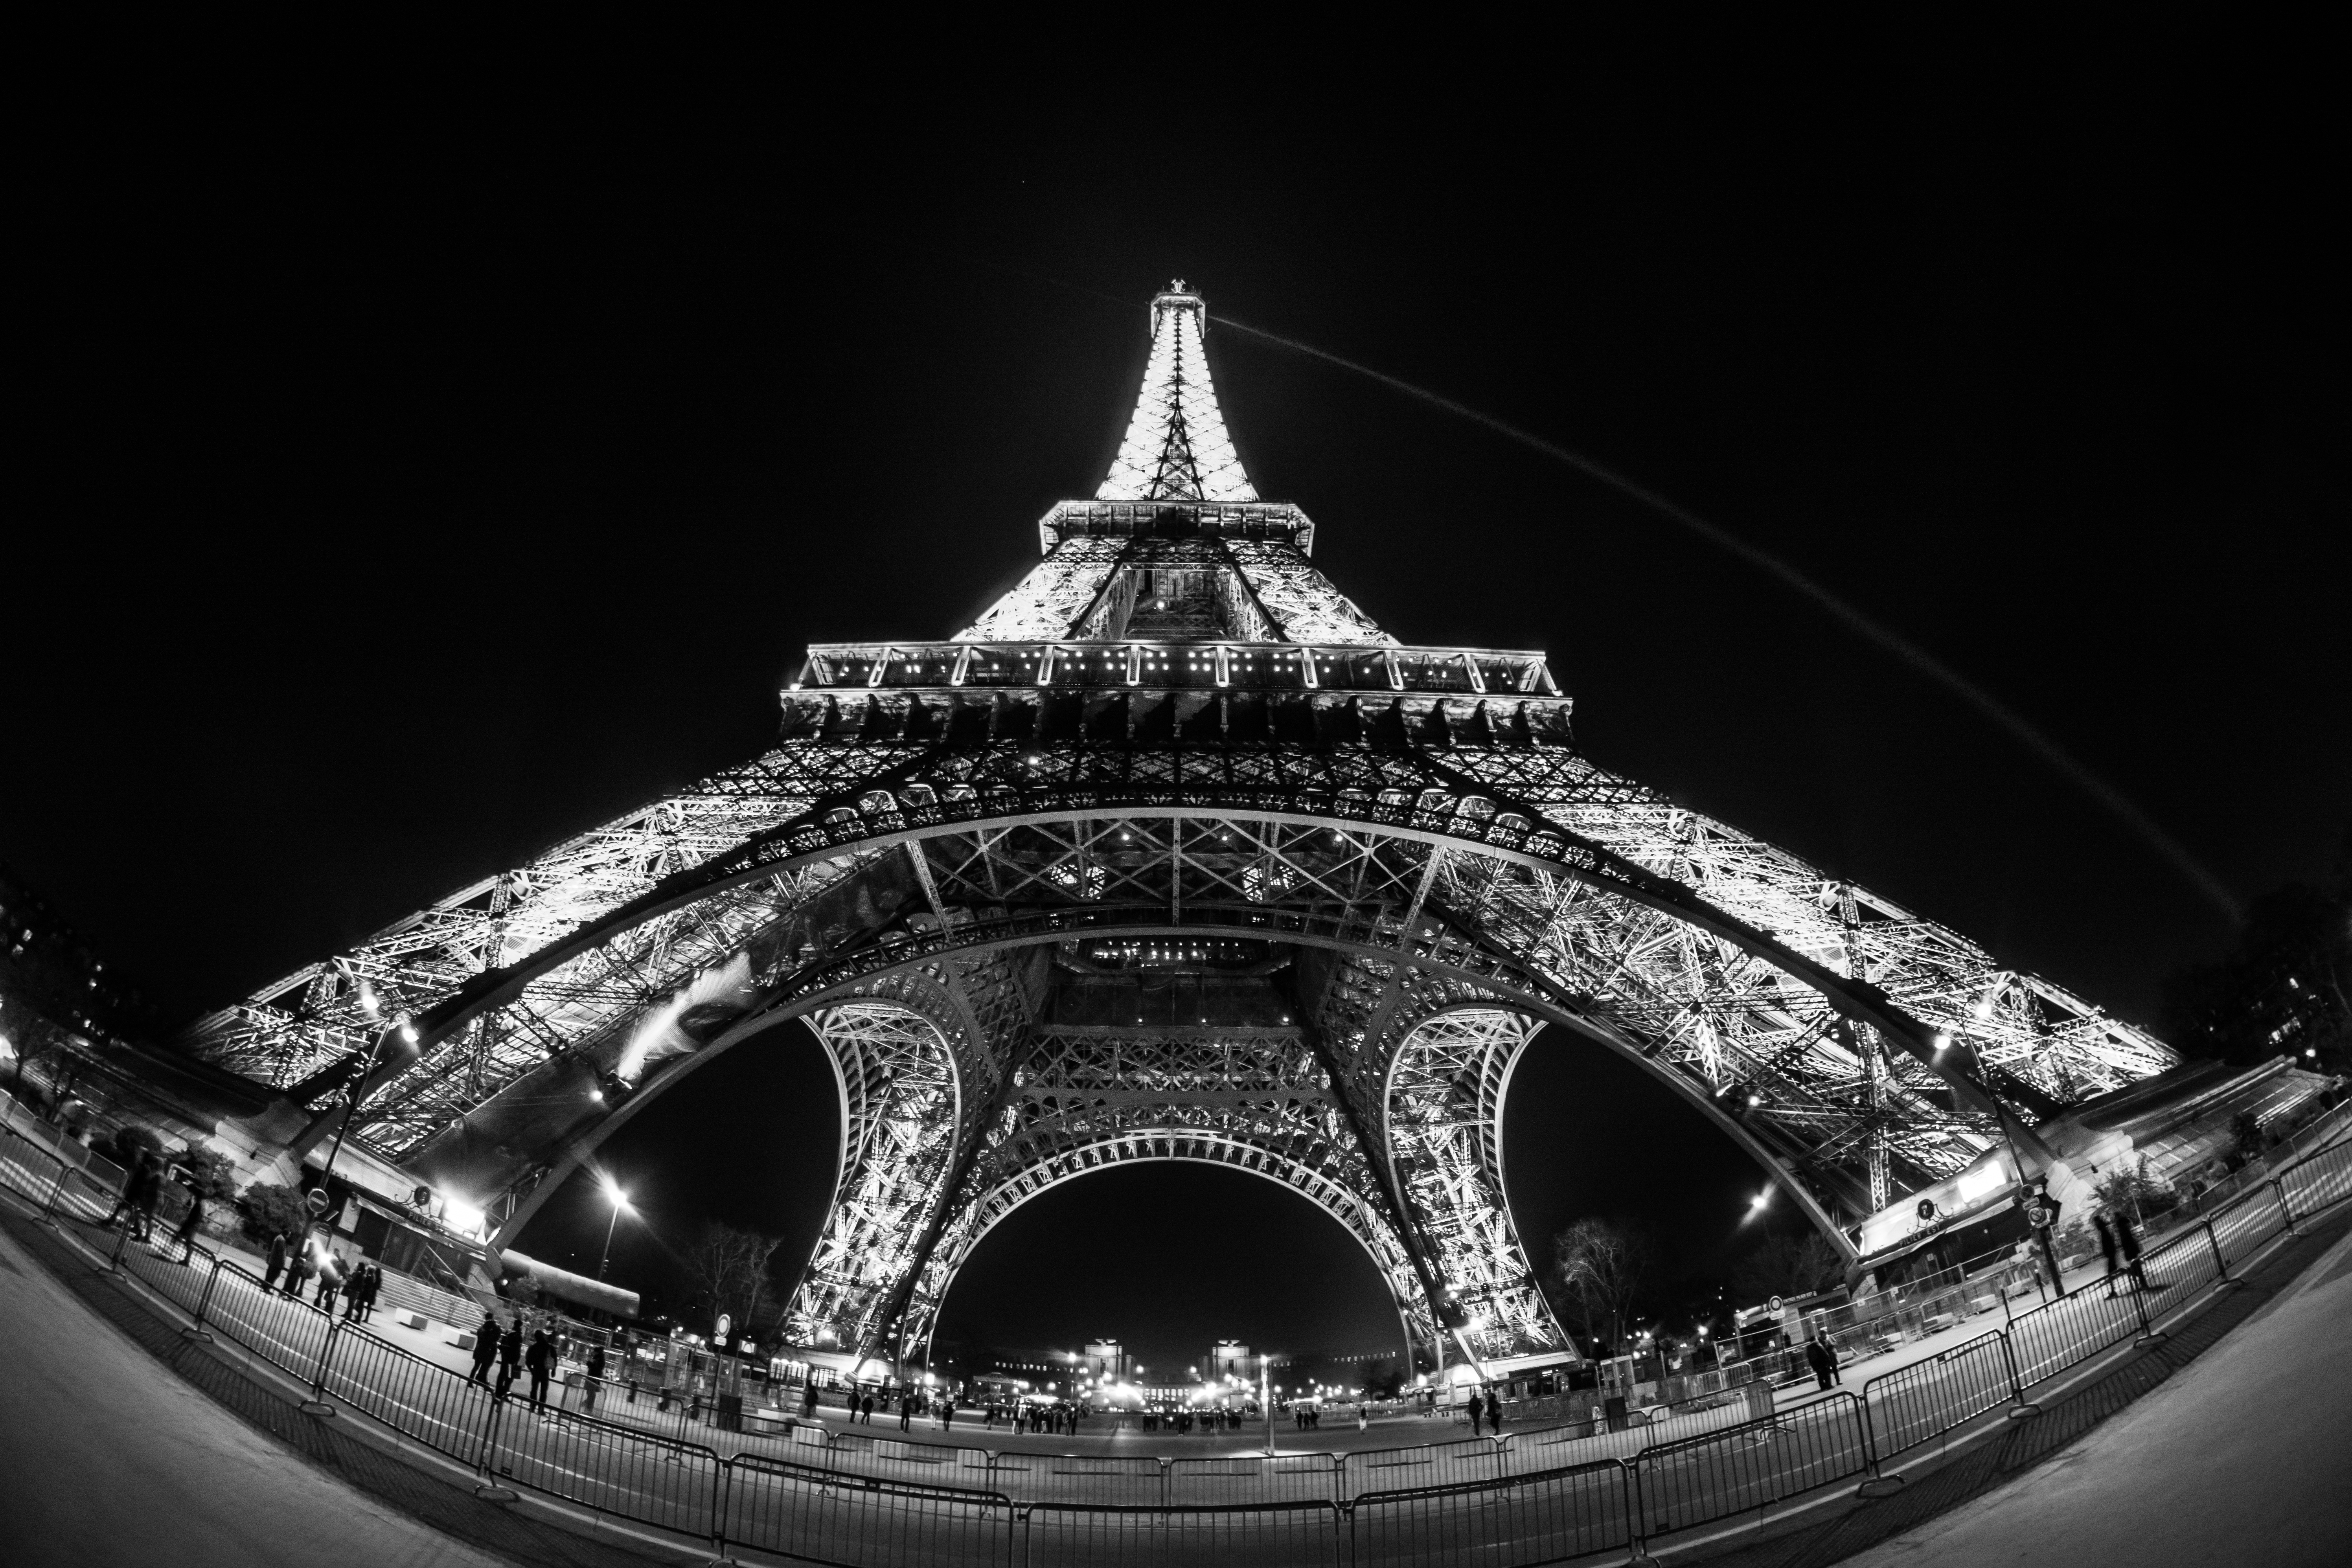
light, black and white, architecture, skyline, night, photography, retro, old, paris, monument, cityscape, travel, france, europe, tower, symbol, romantic, landmark, darkness, historic, black, monochrome, lighting, tour eiffel, capital, french, symmetry, fisheye, famous, dome, shape, parisian, monochrome photography, french touch